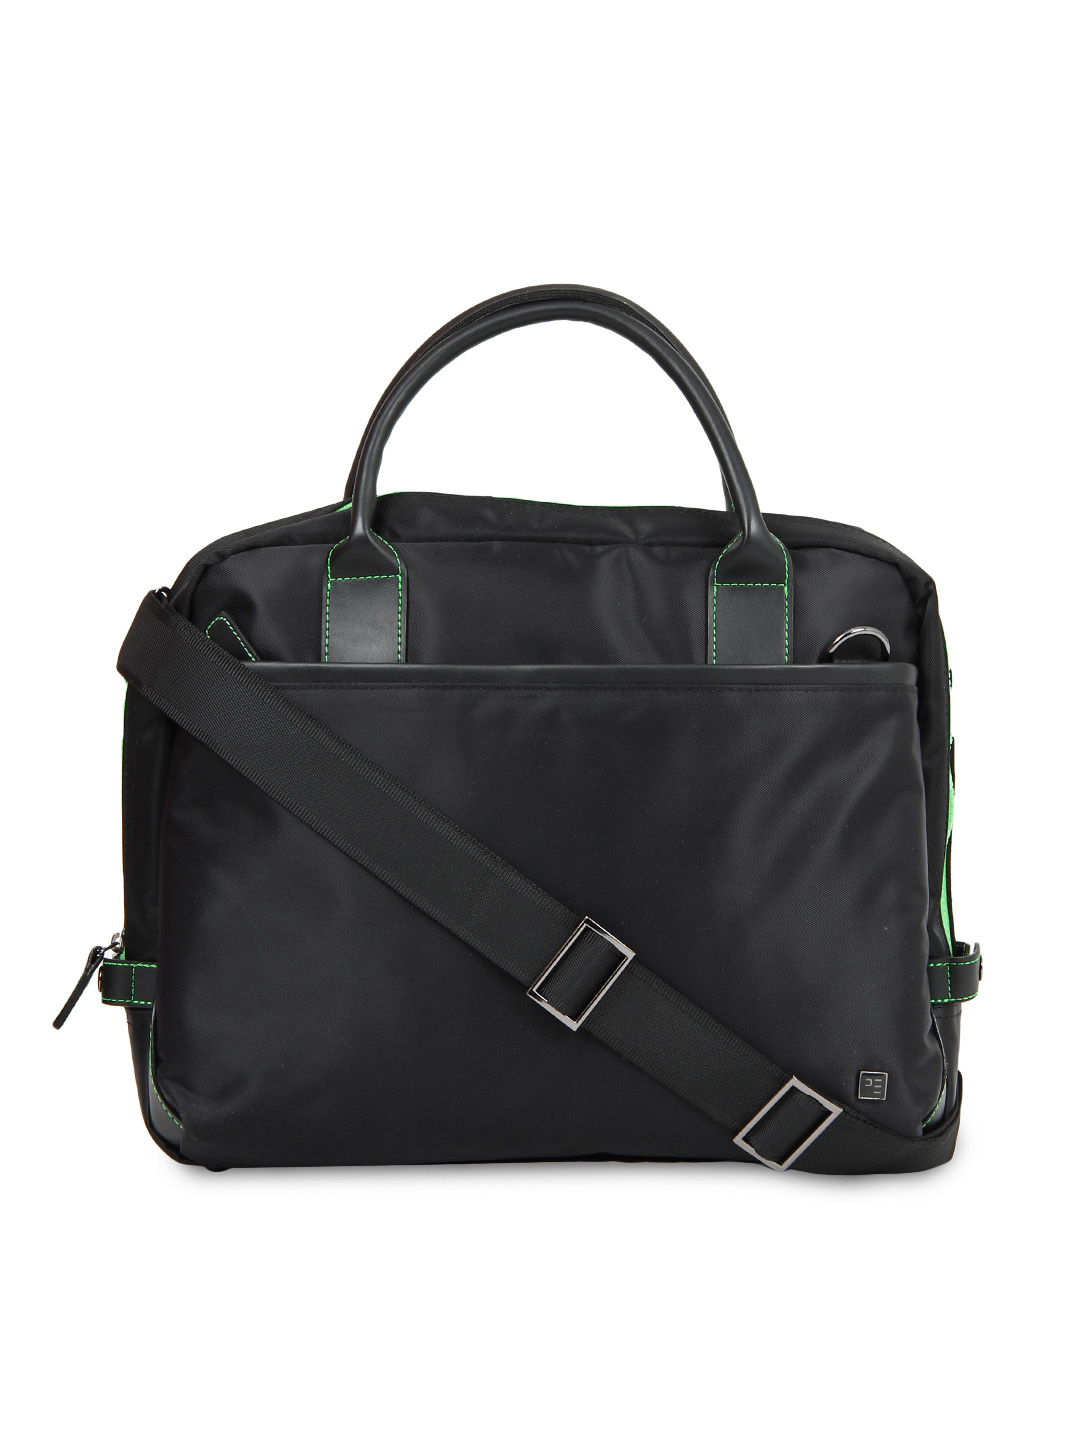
Peter England Unisex Black Laptop Bag
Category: Accessories / Bags / Laptop Bag
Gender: Unisex
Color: Black
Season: Summer 2012
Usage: Casual